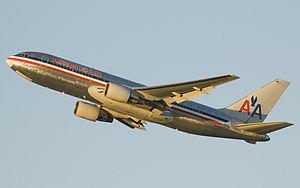
Les attentats du 11 septembre 2001 sont quatre attentats-suicides perpétrés le même jour aux États-Unis et provoquant la mort de 2 977 personnes, dans le centre de Manhattan à New York, à Arlington et à Shanksville, en moins de deux heures, entre 8 h 14 et 10 h 3. Ils sont réalisés par des membres du réseau djihadiste Al-Qaïda et visent des bâtiments symboliques du nord-est du pays, dont le World Trade Center déjà attaqué en 1993. L’opération Bojinka est considérée comme un plan précurseur de ces attentats, commis deux jours après l'attentat-suicide ayant tué le commandant Ahmed Chah Massoud.
Le Boeing 767 est un avion de ligne à réaction gros-porteur de taille moyenne construit depuis 1981 par Boeing Commercial Airplanes. Il est le premier biréacteur à fuselage large du constructeur et le premier avion de ligne à être équipé d'un cockpit à deux membres d'équipage avec une planche de bord tout écran. L'avion est équipé de deux turboréacteurs à double flux, d'un empennage conventionnel et, pour réduire la traînée aérodynamique, d'un profil de voilure supercritique. Conçu comme avion de ligne gros-porteur plus petit que les appareils précédents, tels que le 747, le 767 a une capacité allant de 181 à 375 passagers et une autonomie de 3 850 à 6 385 milles nautiques, selon les versions. Le développement du 767 ayant été fait en simultané avec celui d'un biréacteur à fuselage étroit, le 757, les deux appareils partagent des caractéristiques communes ; de ce fait, une certification unique permet de piloter les deux appareils.